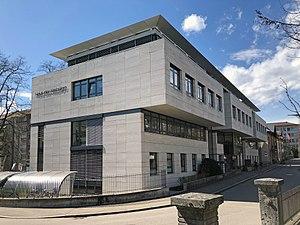
La Ligue suisse contre le cancer est une association suisse d'utilité publique engagée contre le cancer. Elle est active à l’échelon national dans le domaine de la prévention et du dépistage du cancer, de la promotion de la recherche et du soutien aux personnes touchés et à leurs proches. Cette organisation d’utilité publique propose des conseils gratuits, publie de la documentation sur des thèmes spécifiques et des brochures d’information. Elle orchestre des campagnes nationales d’information et de prévention axées notamment sur le cancer du sein, le cancer de l‘intestin et le cancer de la peau et s’engage, en partenariat avec d’autres organisations, en faveur de la prévention du tabagisme et de la promotion de l’activité physique et d’une alimentation saine. Elle propose également des formations et des formations continues aux professionnels.